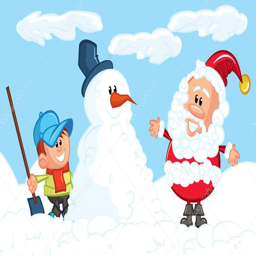
cartoon of film character , a snowman and a little boy --